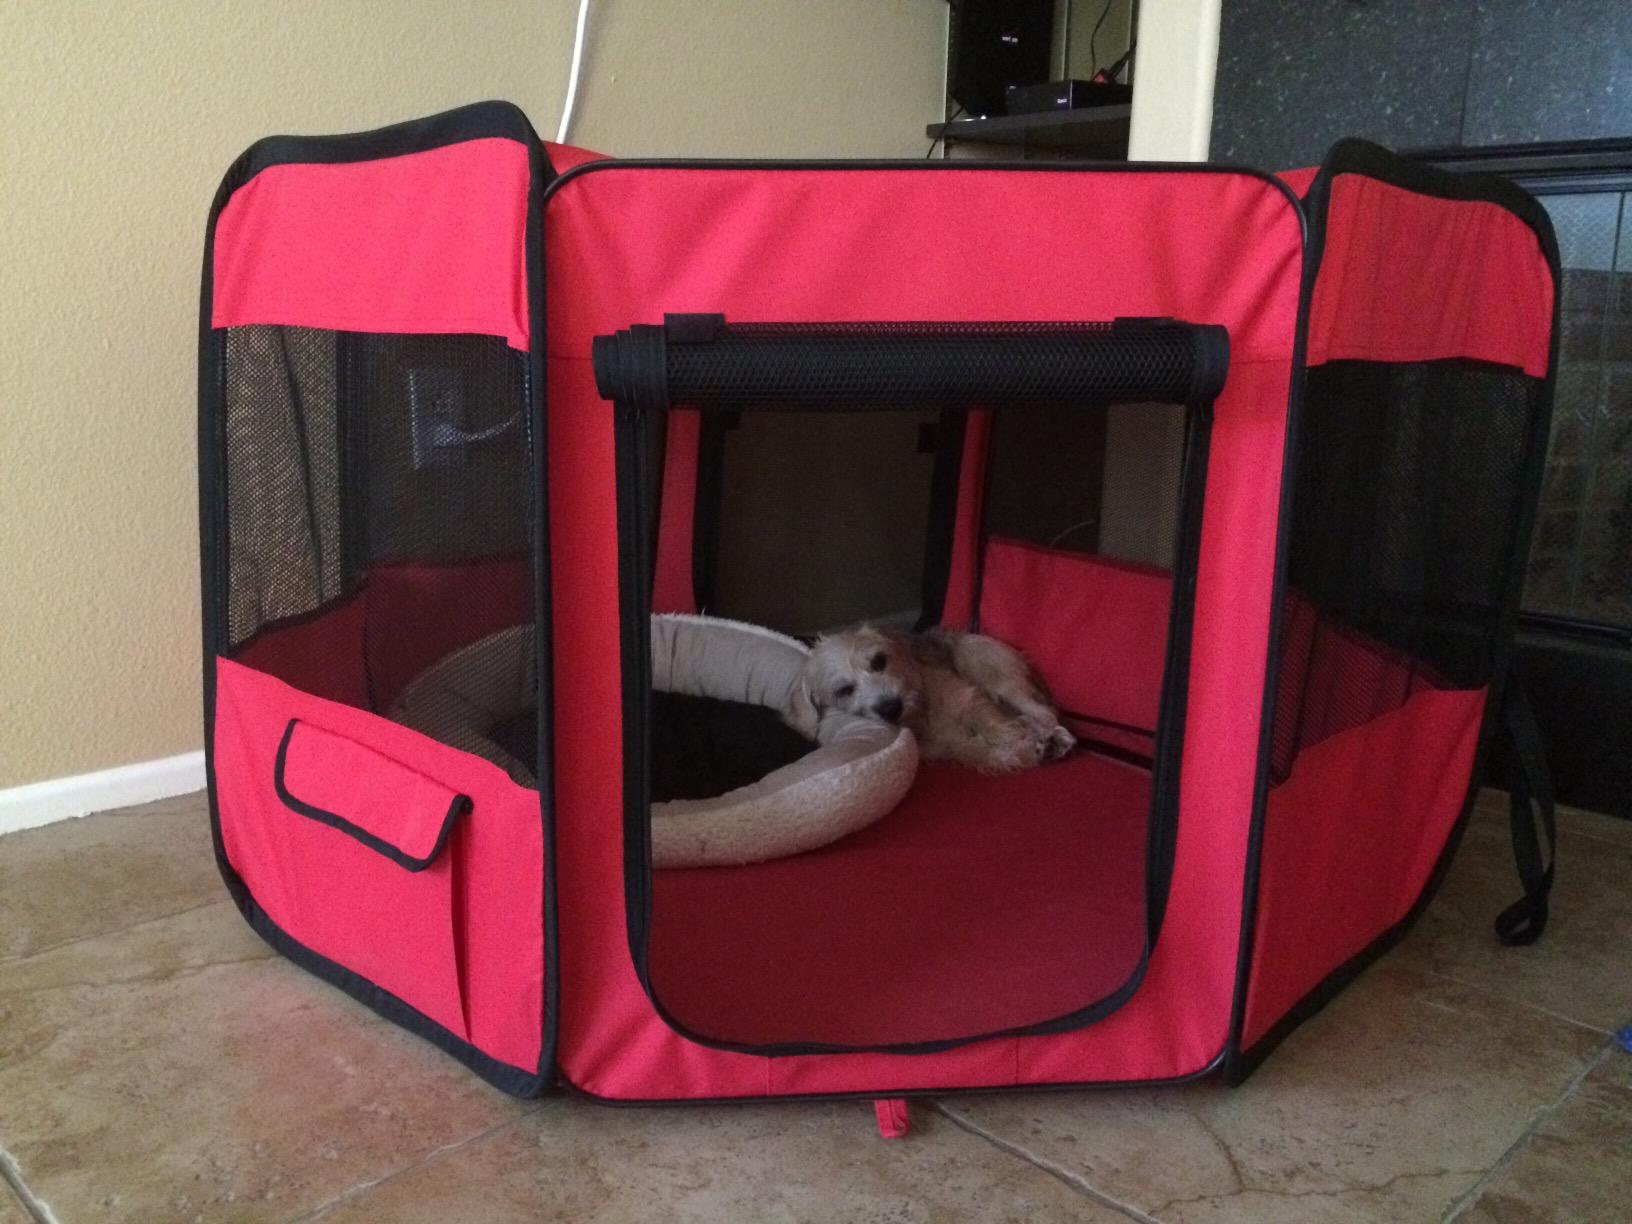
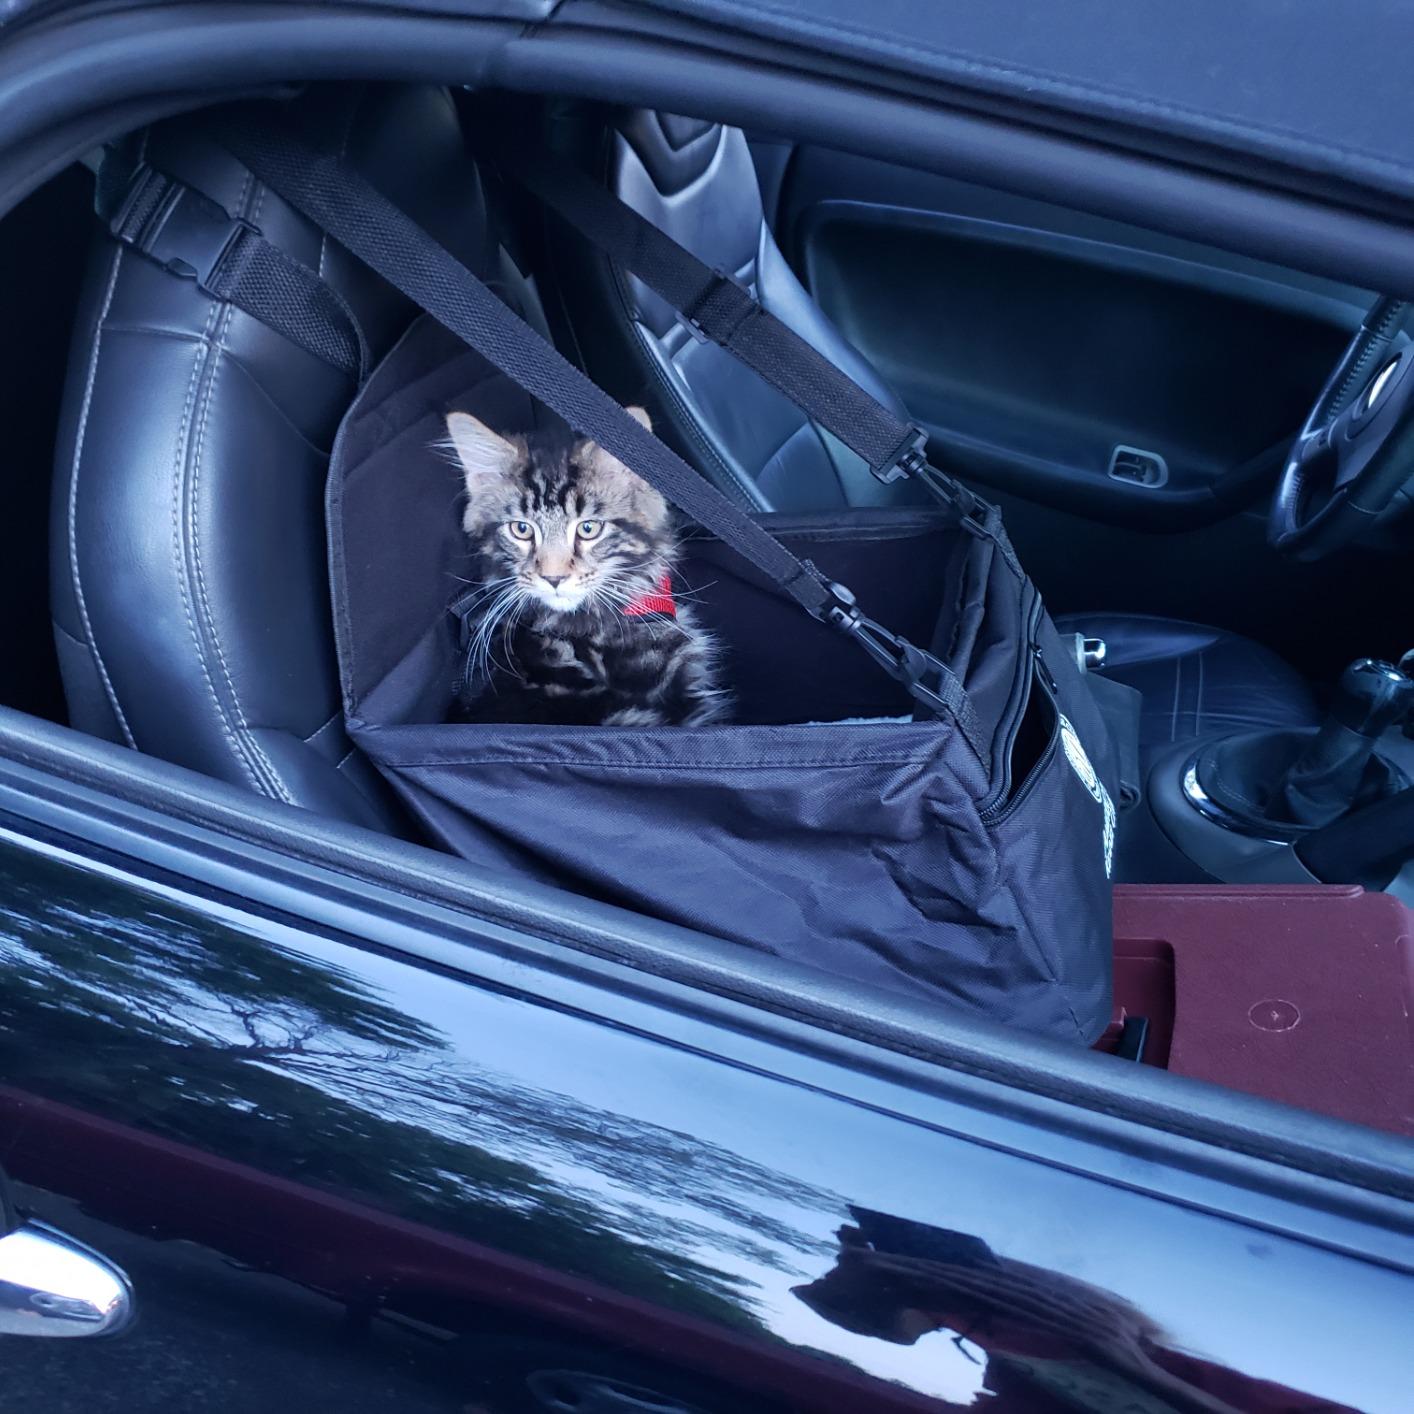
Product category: items_kennel
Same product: no